Wendell H. Watson

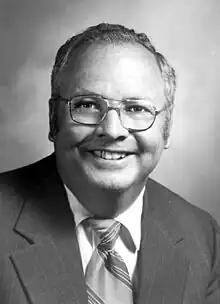
Watson in 1974

Wendell H. Watson (September 9, 1924 – April 16, 1989) was an American politician. He served as a Democratic member for the 51st district of the Florida House of Representatives.